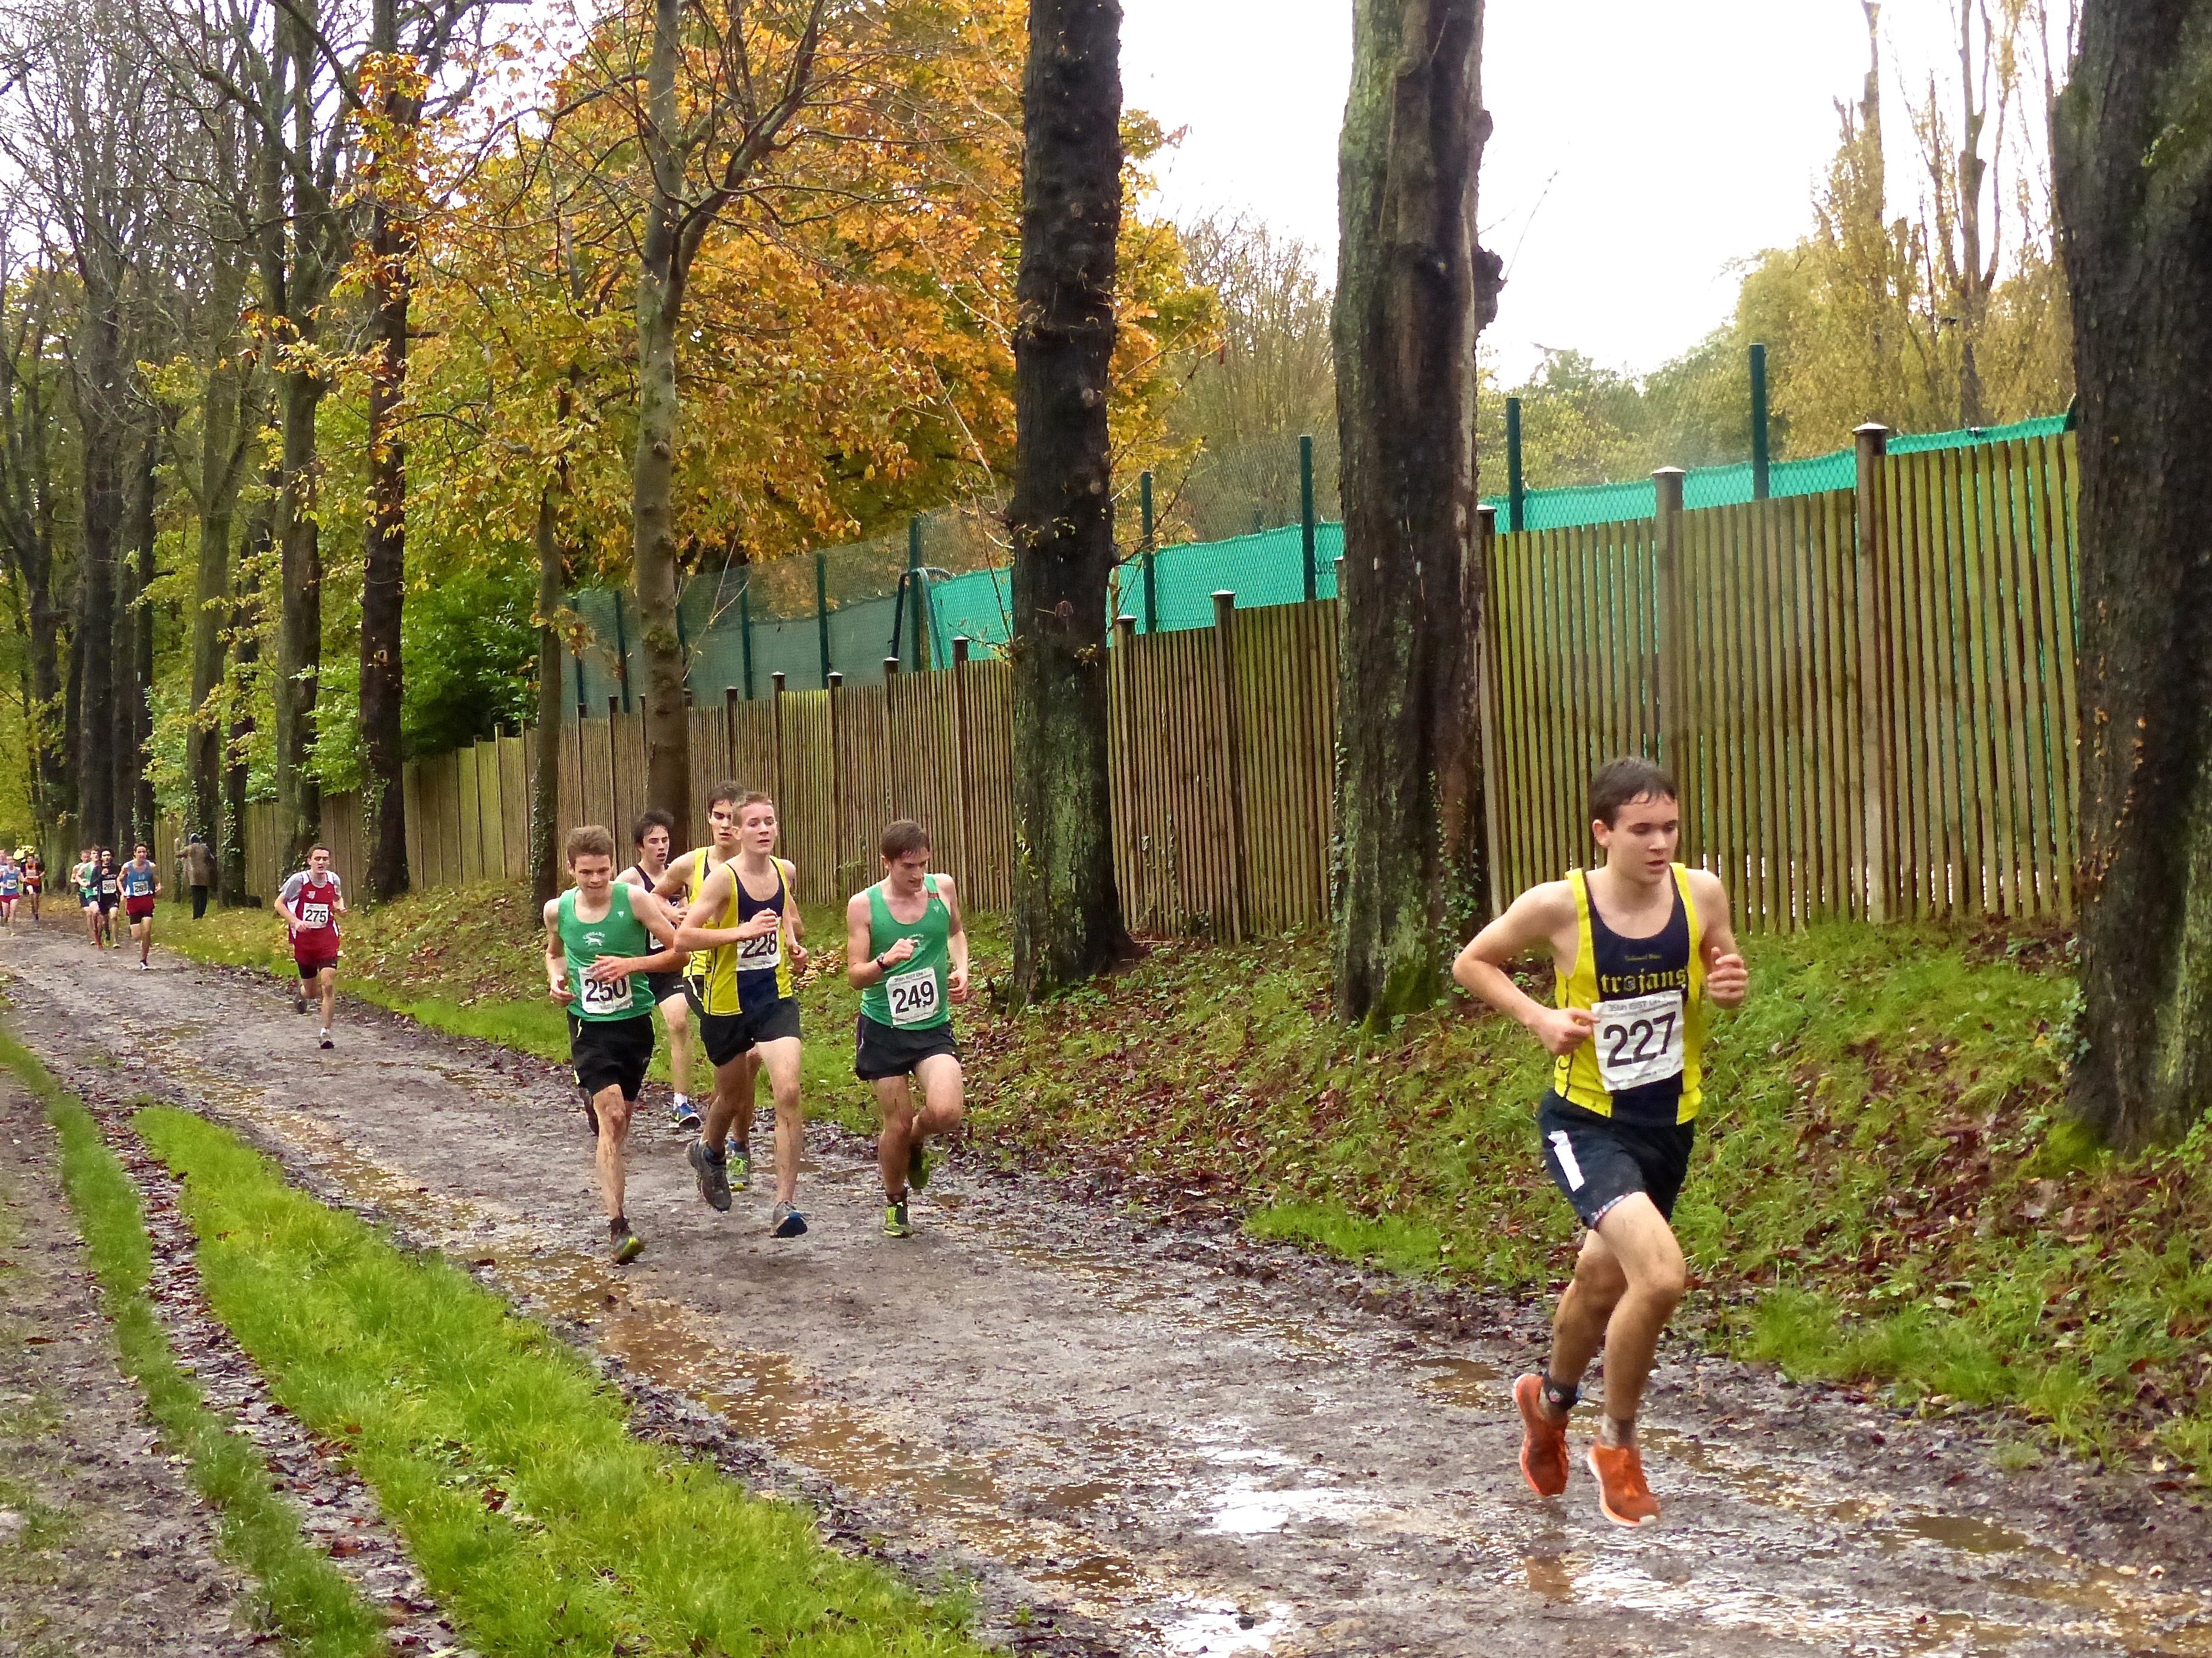
person, trail, running, run, paris, country, recreation, france, high, jogging, cross, race, international, girls, sports, boys, school, runners, championship, endurance, junior, highschool, varsity, athletics, isst, tournament, xc, schools, parcdestcloud, physical exercise, outdoor recreation, human action, endurance sports, ultramarathon, duathlon, long distance running, cross country running, cross country cycling